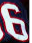
Number: 6